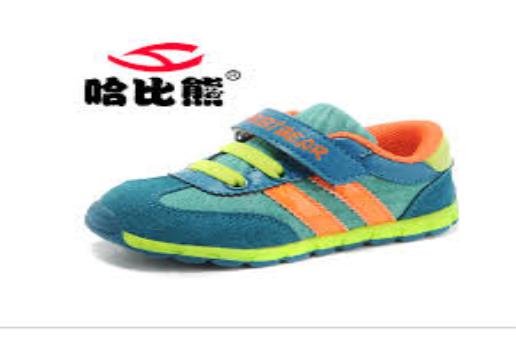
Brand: habixiong
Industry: Clothes